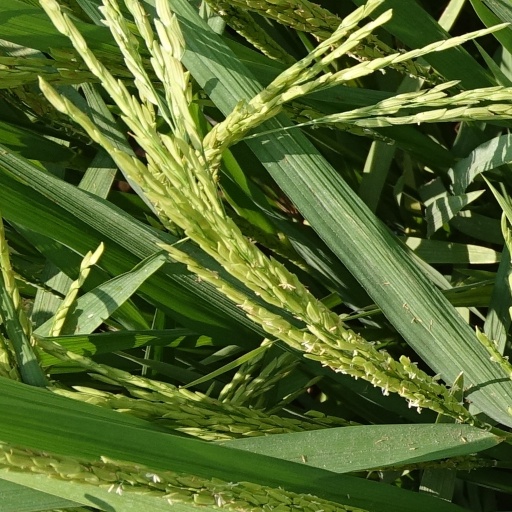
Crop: rice